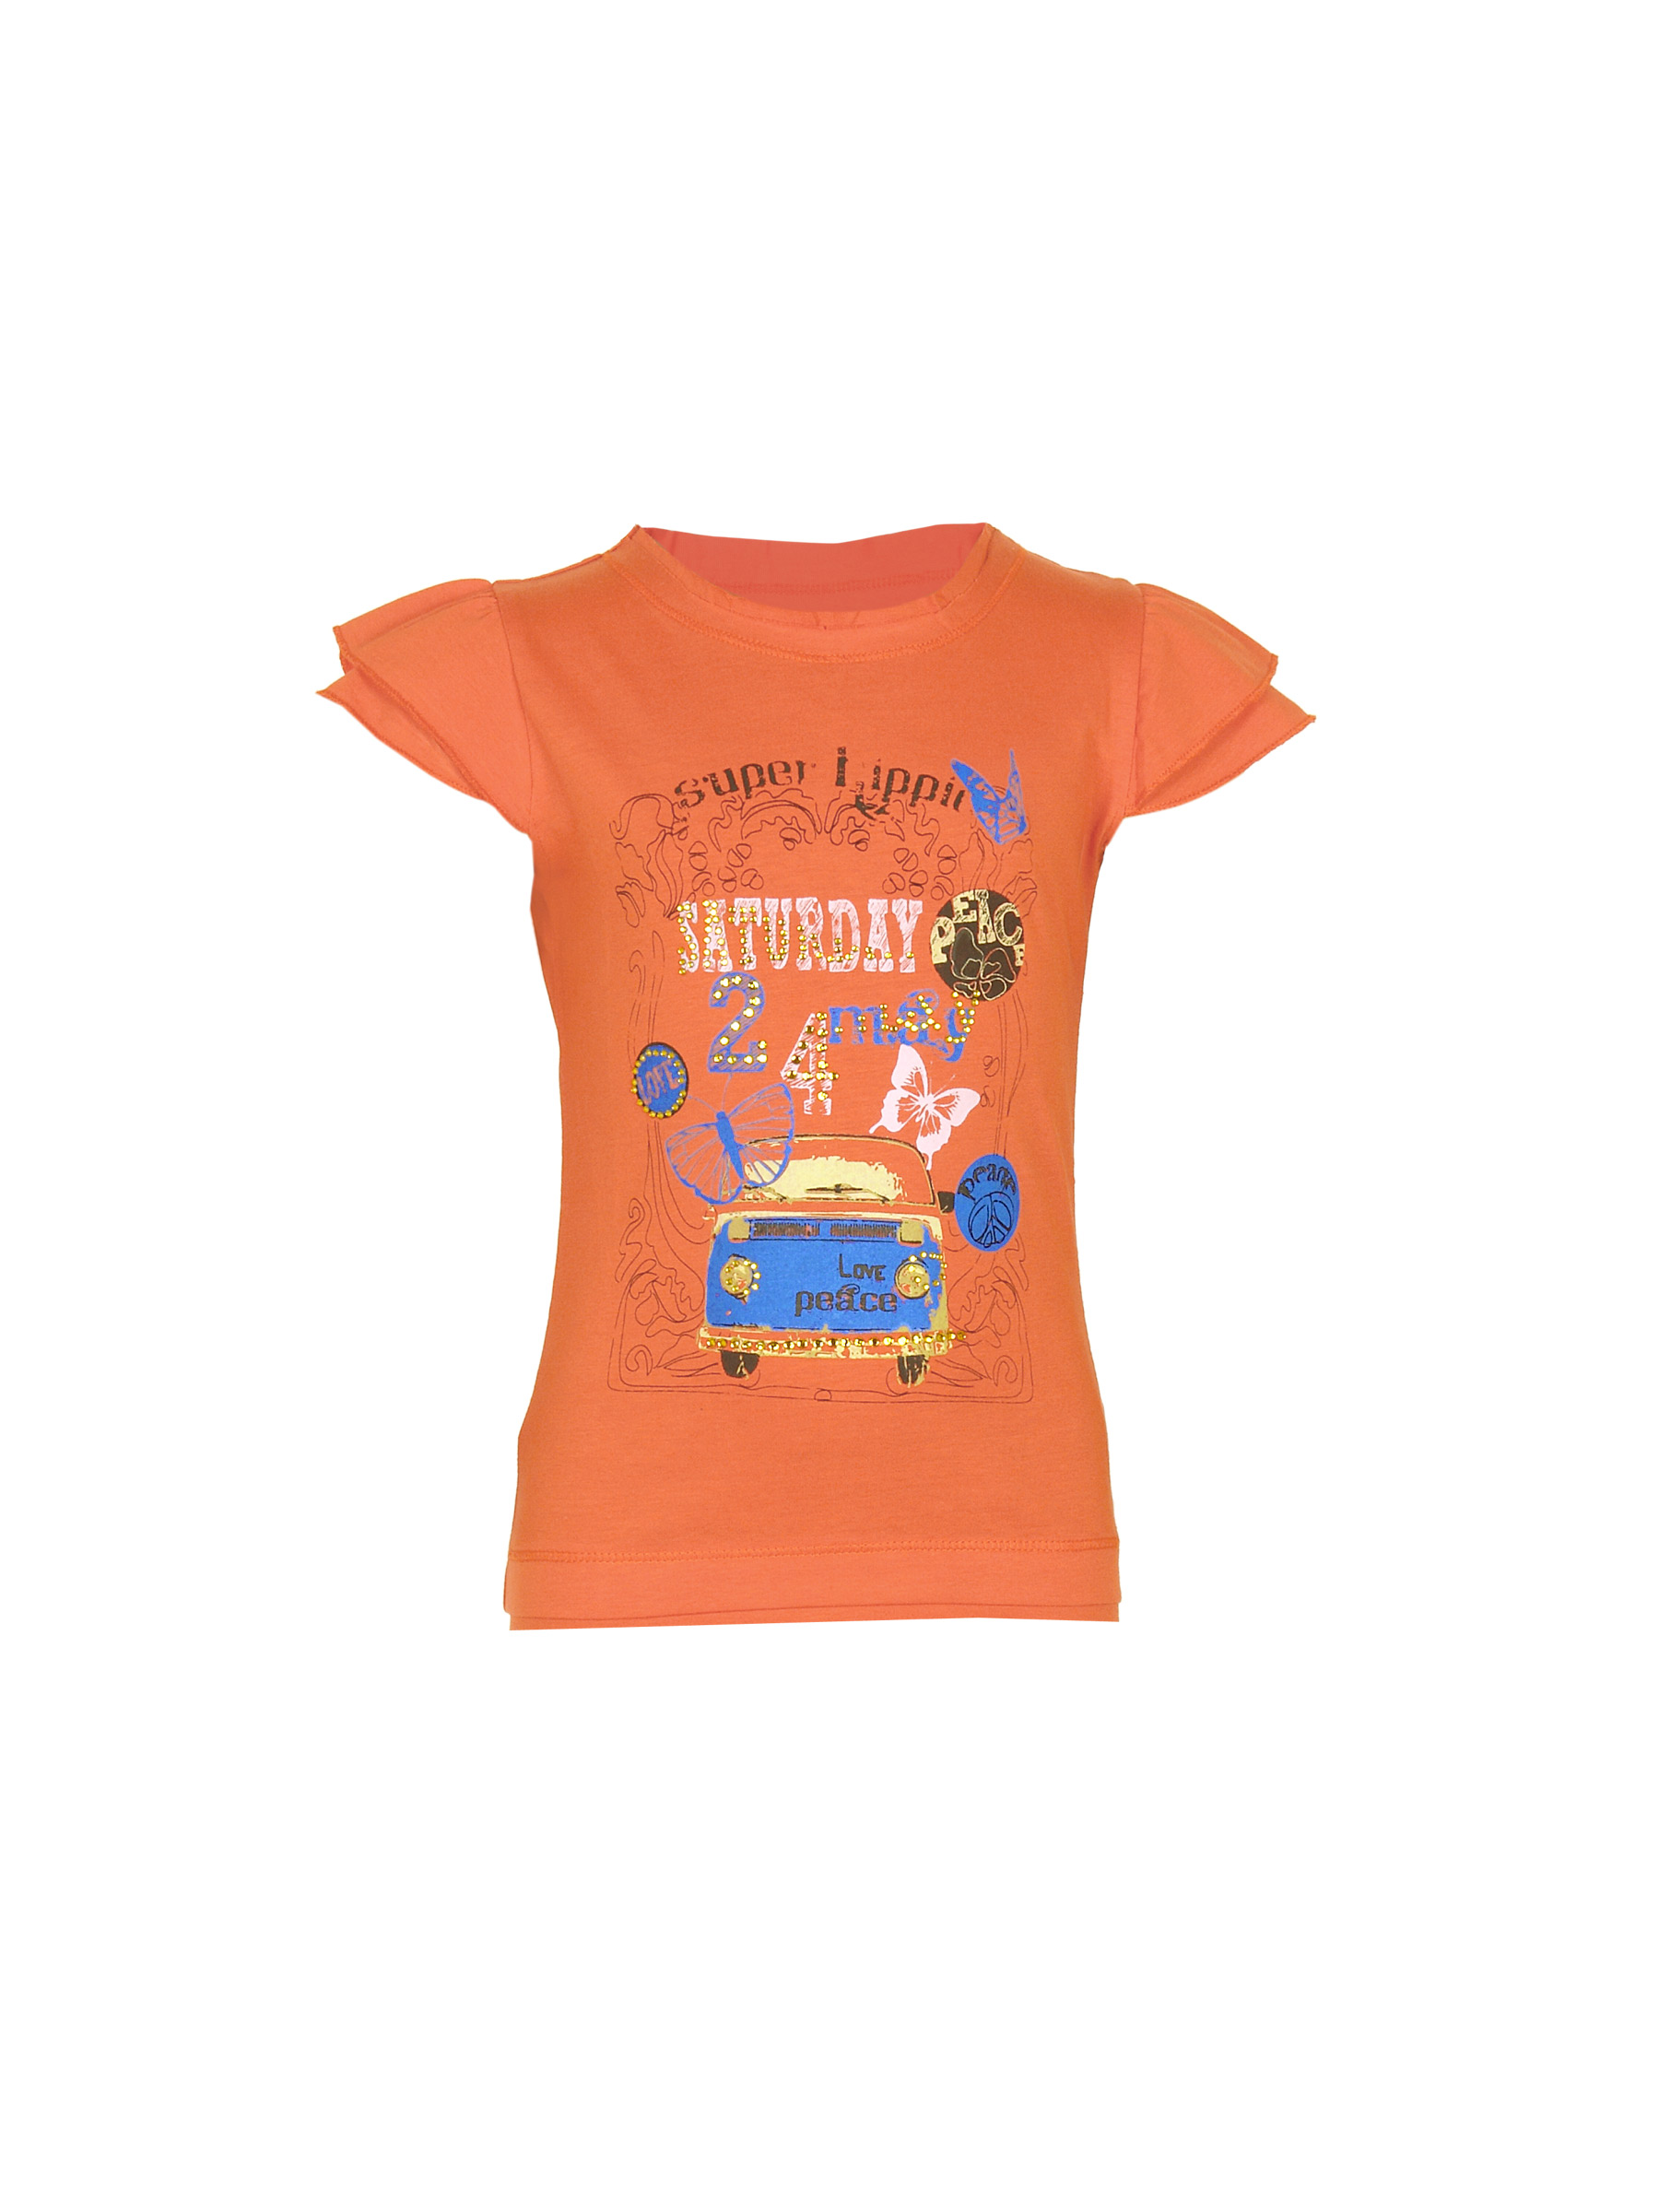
Doodle Girls Saturday 24Am Orange Tshirts
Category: Apparel / Topwear / Tshirts
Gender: Girls
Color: Orange
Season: Fall 2011
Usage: Casual